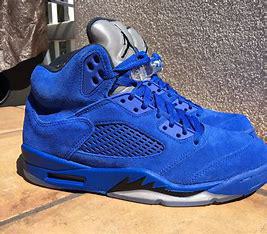
Brand: Jordan
Model: 5 Retro